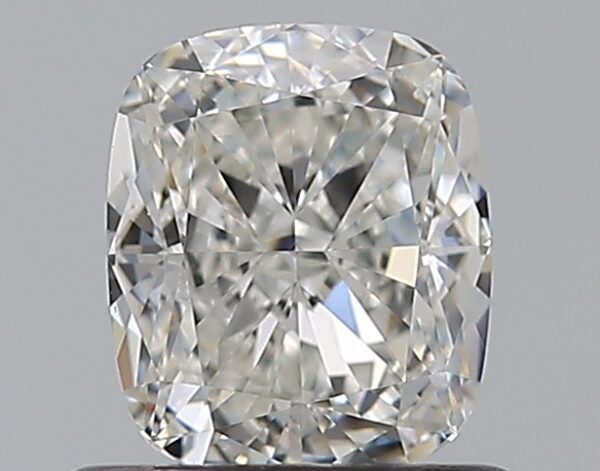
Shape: cushion
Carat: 0.72
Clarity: VVS2
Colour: G
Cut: EX
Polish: EX
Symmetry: EX
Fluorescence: F
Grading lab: GIA
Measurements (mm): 5.54 x 4.7 x 3.16